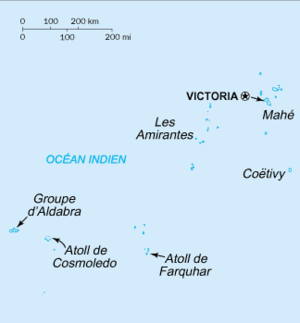
Aldabra
Aldabra i Seychellerne
Aldabra-atollen er en gruppe koraløer i republikken Seychellerne i det Indiske Ocean.